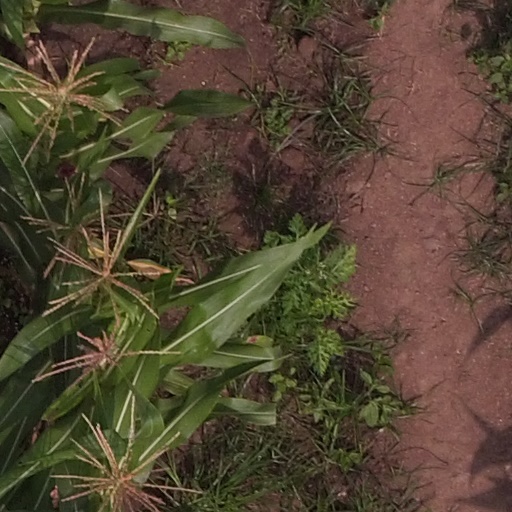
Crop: maize; corn